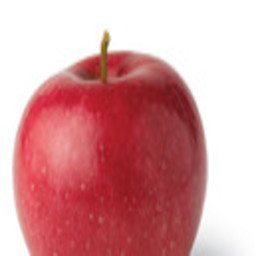
Label: Apple